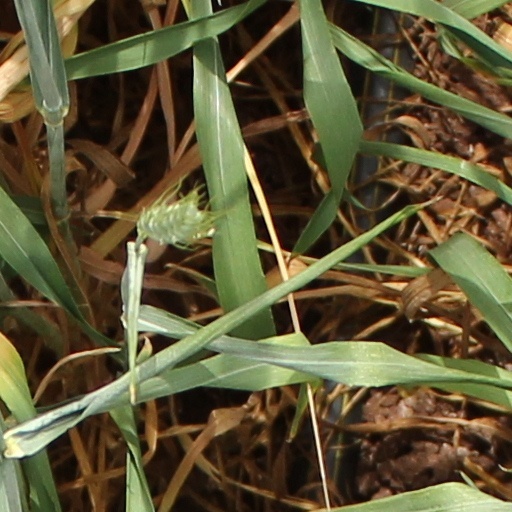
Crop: wheat